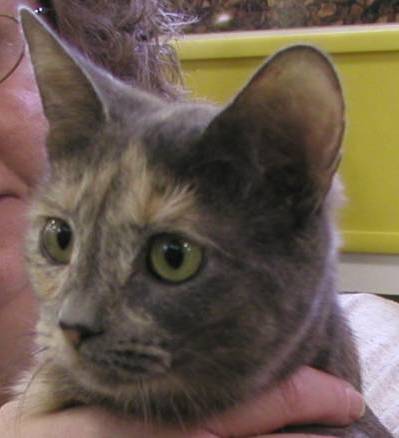
Label: cat